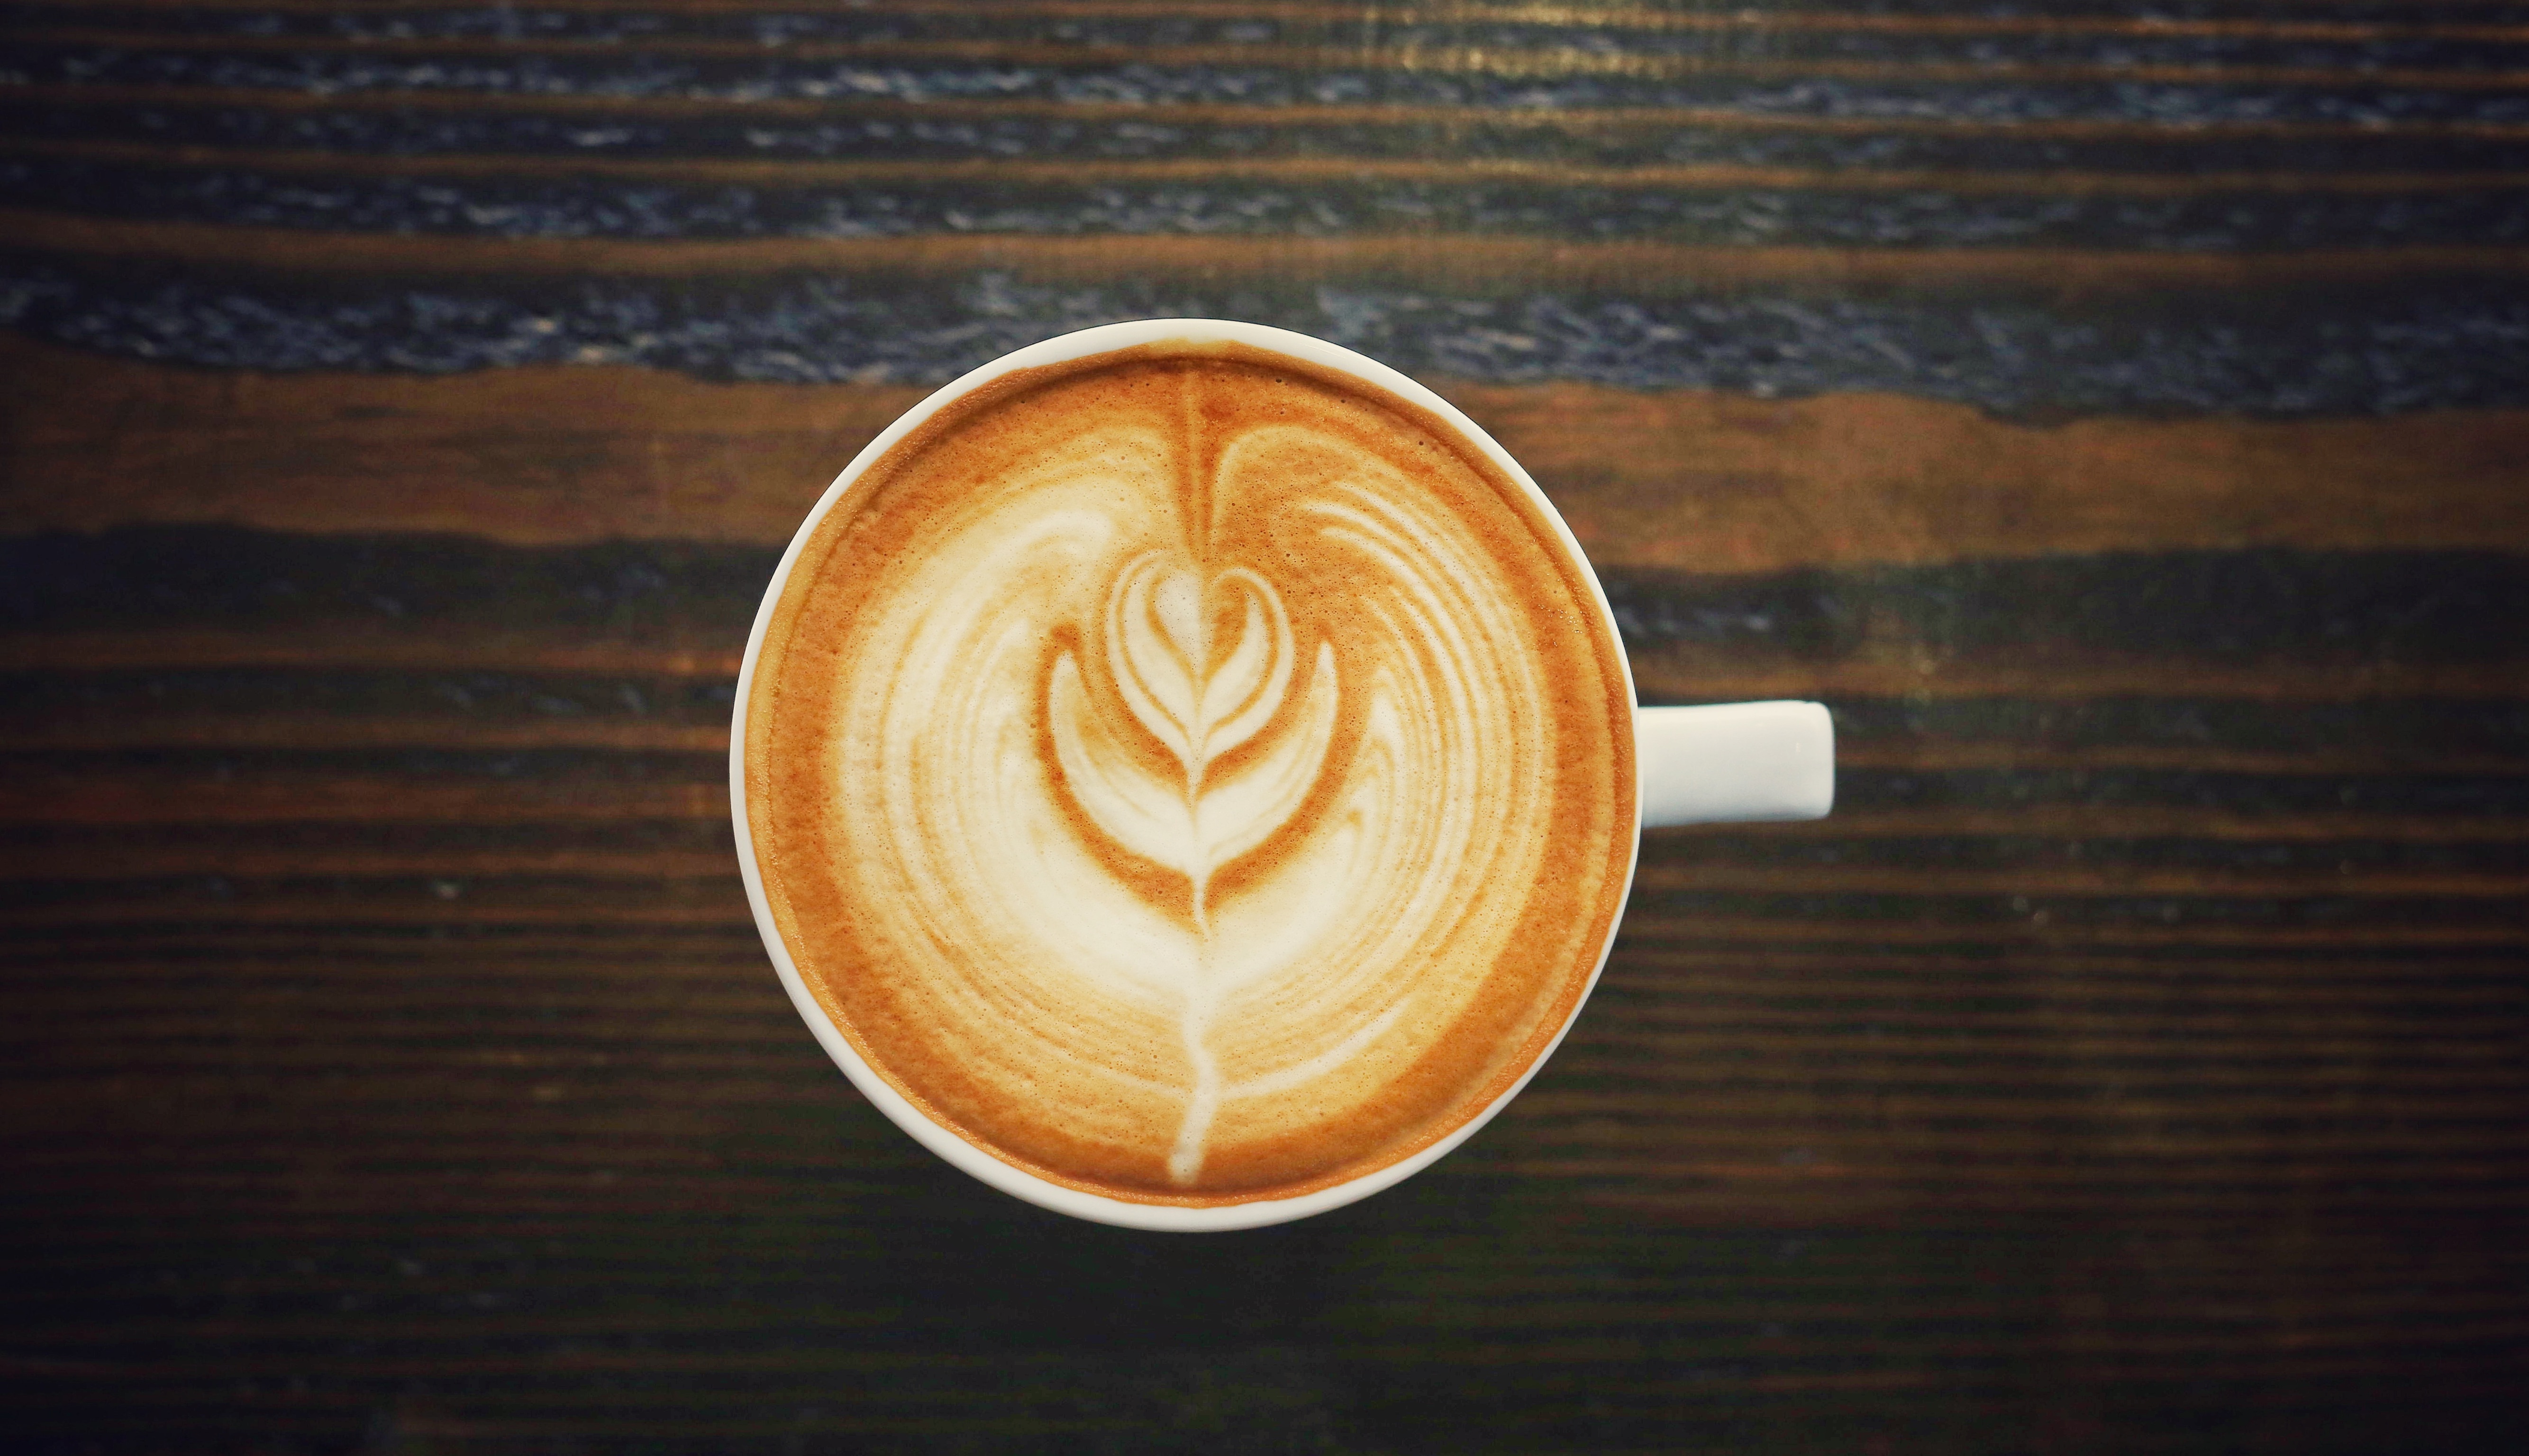
hand, table, coffee, wood, cup, latte, cappuccino, drink, espresso, mug, circle, close up, caffeine, carving, macro photography